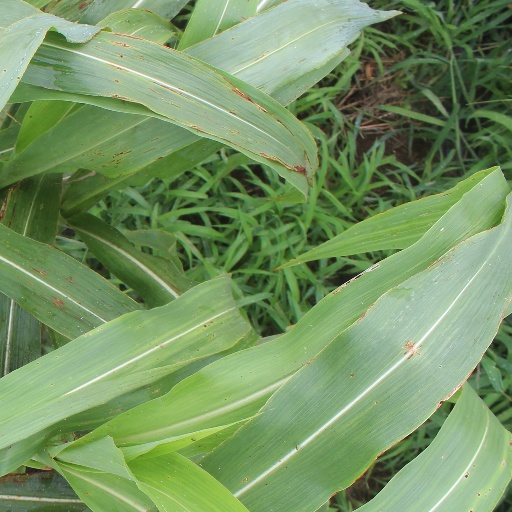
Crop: sorghum